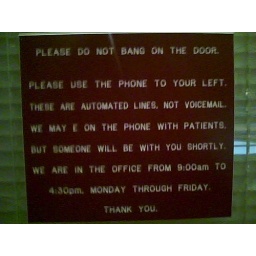
At some office in the same building as the Longwood Food Court